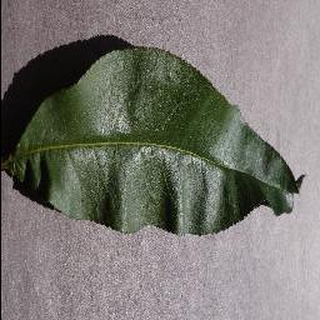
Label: healthy_peach